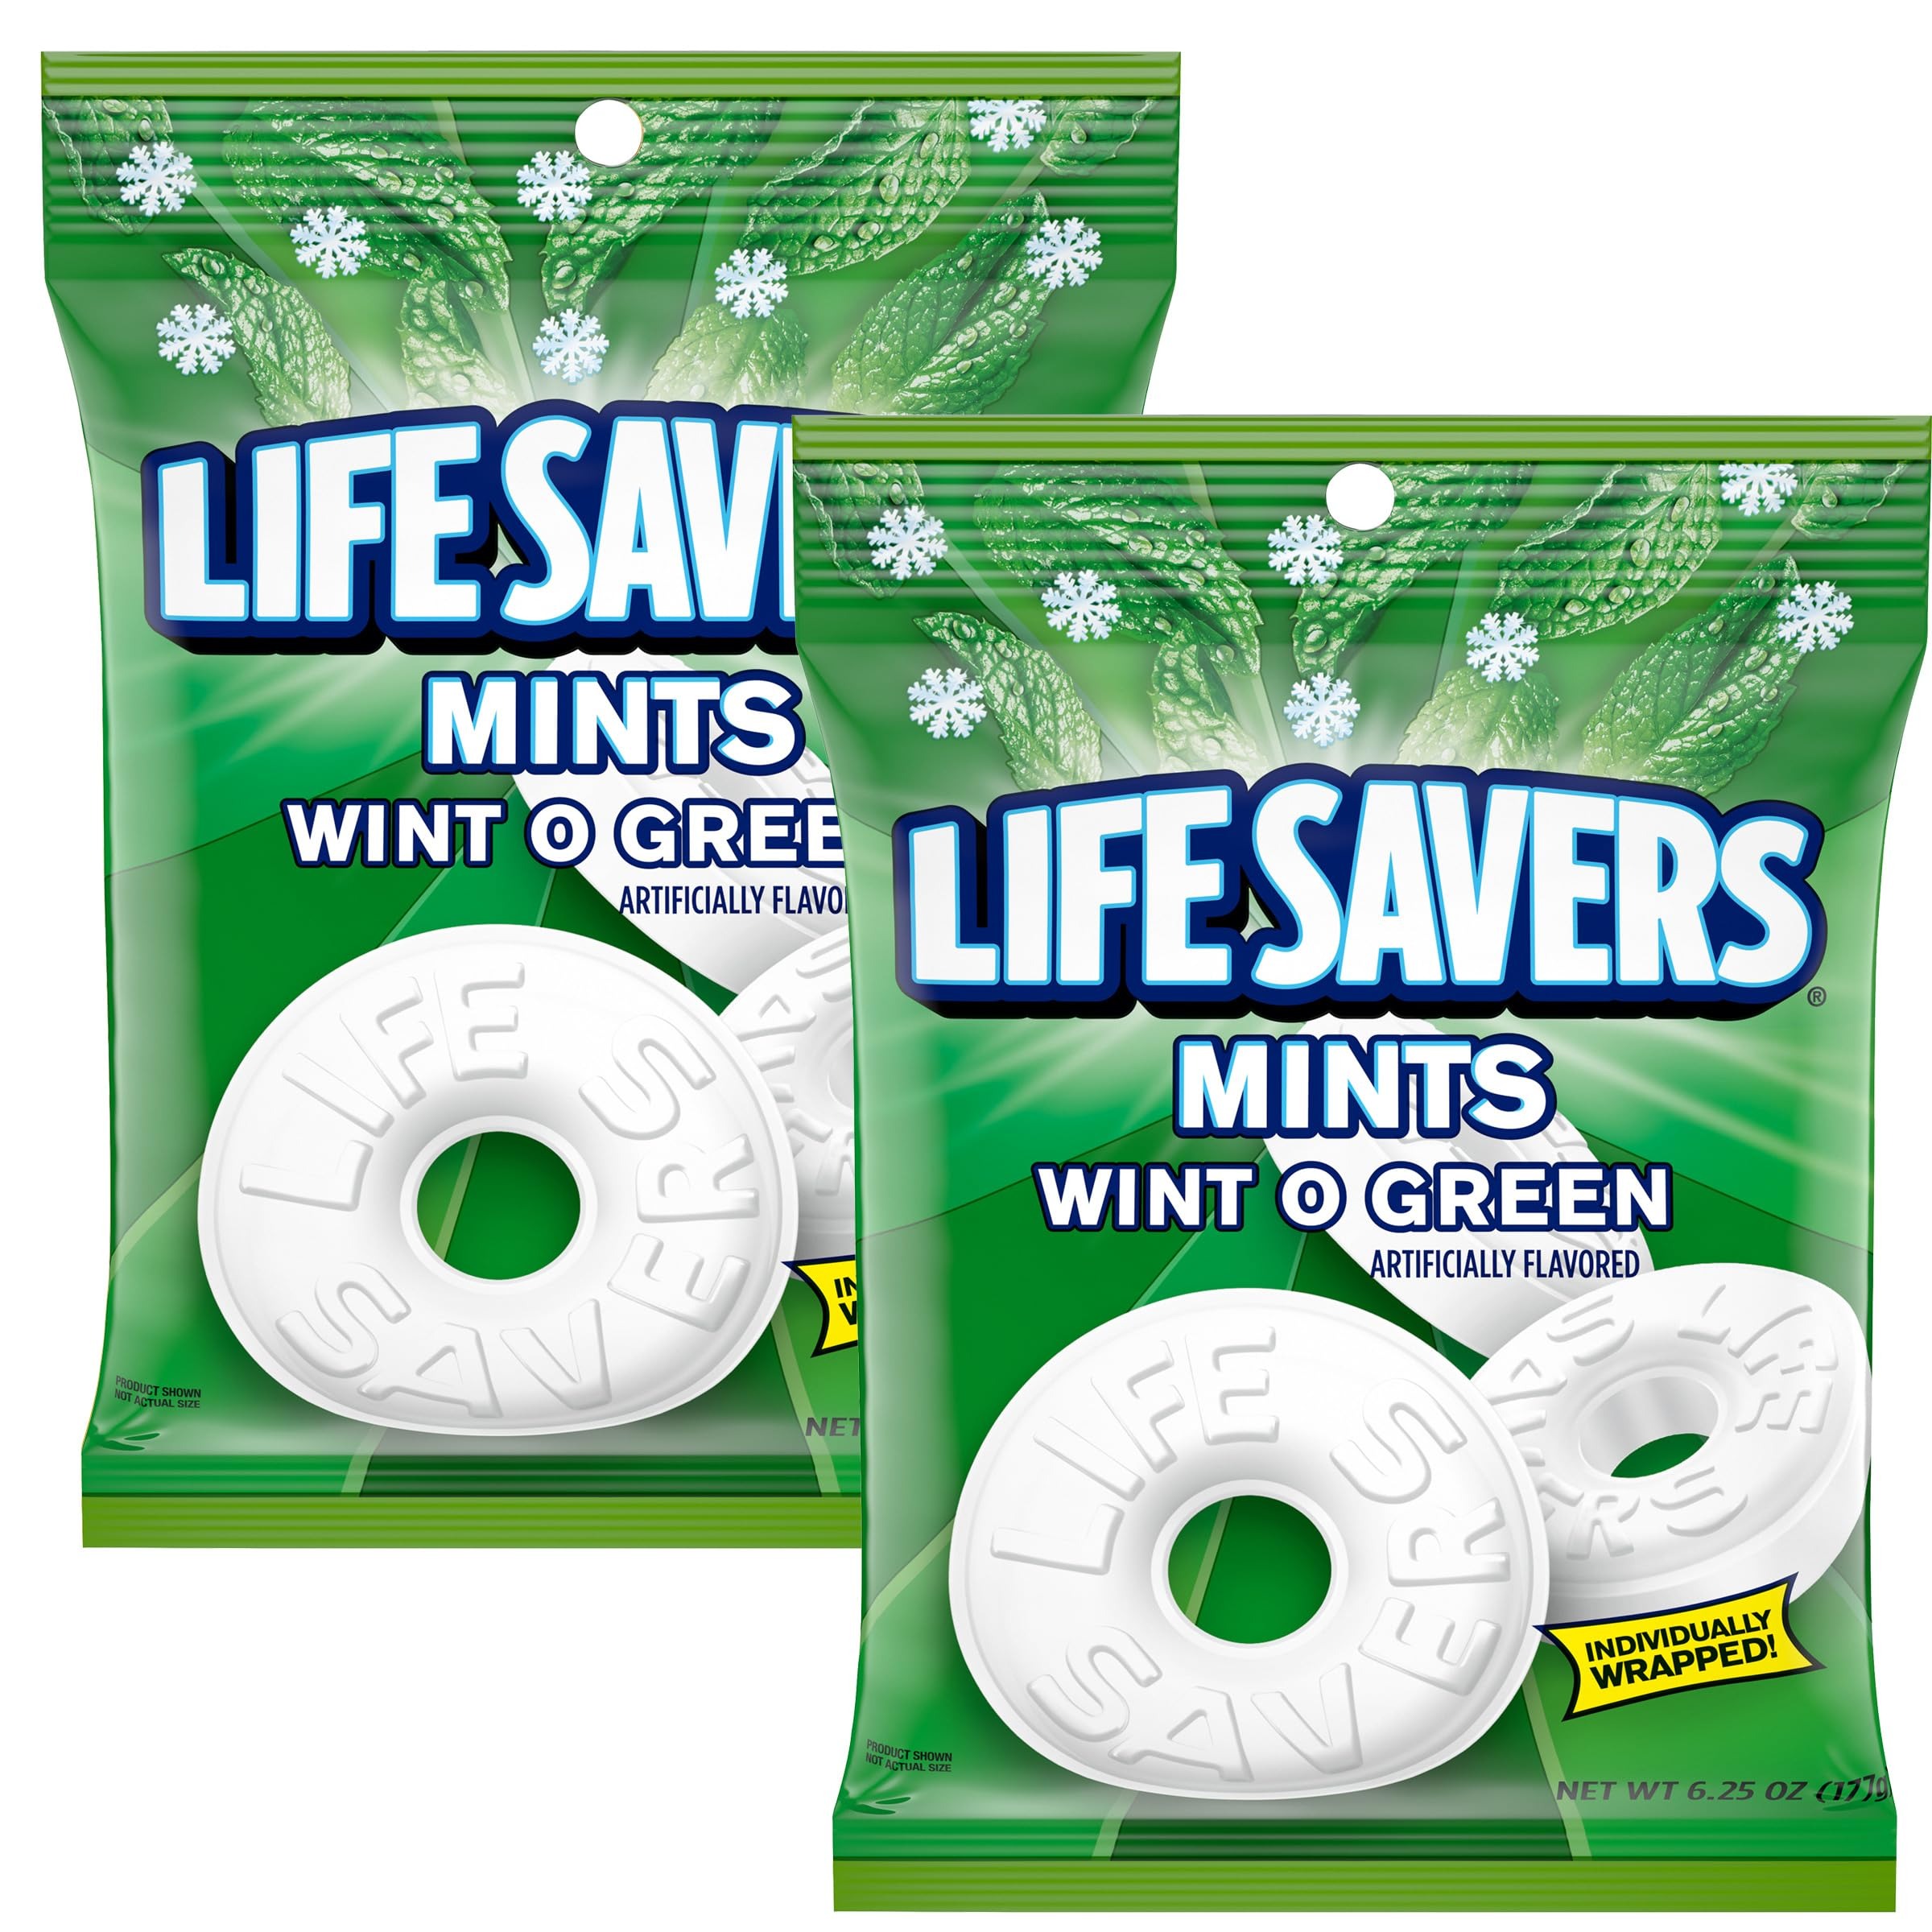
Item Name: Wint-O-Green Mints Candy Bag, 6.25 Ounce (Pack of 2), Wintergreen Breath Mints
Bullet Point 1: FRESH BREATH MINTS: Pop a piece of Peppermint mints! This refreshing peppermint candy for a quick burst of minty freshness that tackles tough breath while treating your taste buds.
Bullet Point 2: 2 PACK OF WINTOGREEN BREATH MINTS: Order 2 packs(6.25 ounce bags each) of Wint O Green individually wrapped.
Bullet Point 3: GREAT FOR SHARING: Unwrap a breath of fresh air with this bag of minty treats! Perfect for sharing with loved ones during the holidays, keeping a stash at your desk for a midday pick-me-up, or adding a touch of elegance to your wedding reception.
Bullet Point 4: INDIVIDUALLY WRAPPED CANDY: Each of our wintogreen breath mints are individually wrapped, making it convenient on the go.
Bullet Point 5: For more than two decades, The Hampton Popcorn & Candy Company has been delighting taste buds with a delectable assortment of popcorn and candy treats, perfect for every occasion.
Product Description: Pop a piece of this refreshing Wint-O-Green candy for a quick burst of minty freshness that tackles tough breath while treating your taste buds. Unwrap a breath of fresh air with this bag of minty treats! Perfect for sharing with loved ones during the holidays, keeping a stash at your desk for a midday pick-me-up, or adding a touch of elegance to your wedding reception.
Value: 12.5
Unit: Ounce

Price: 10.99